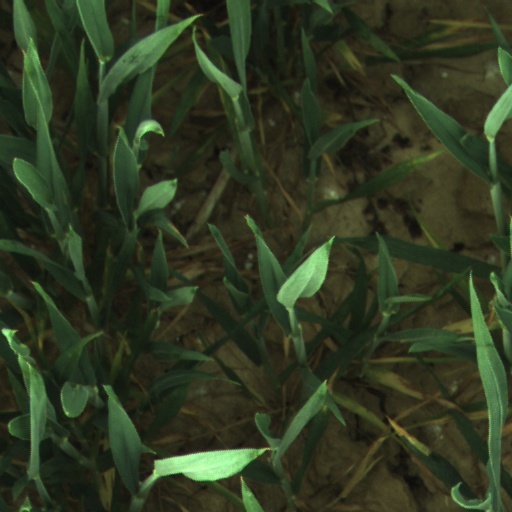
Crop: wheat